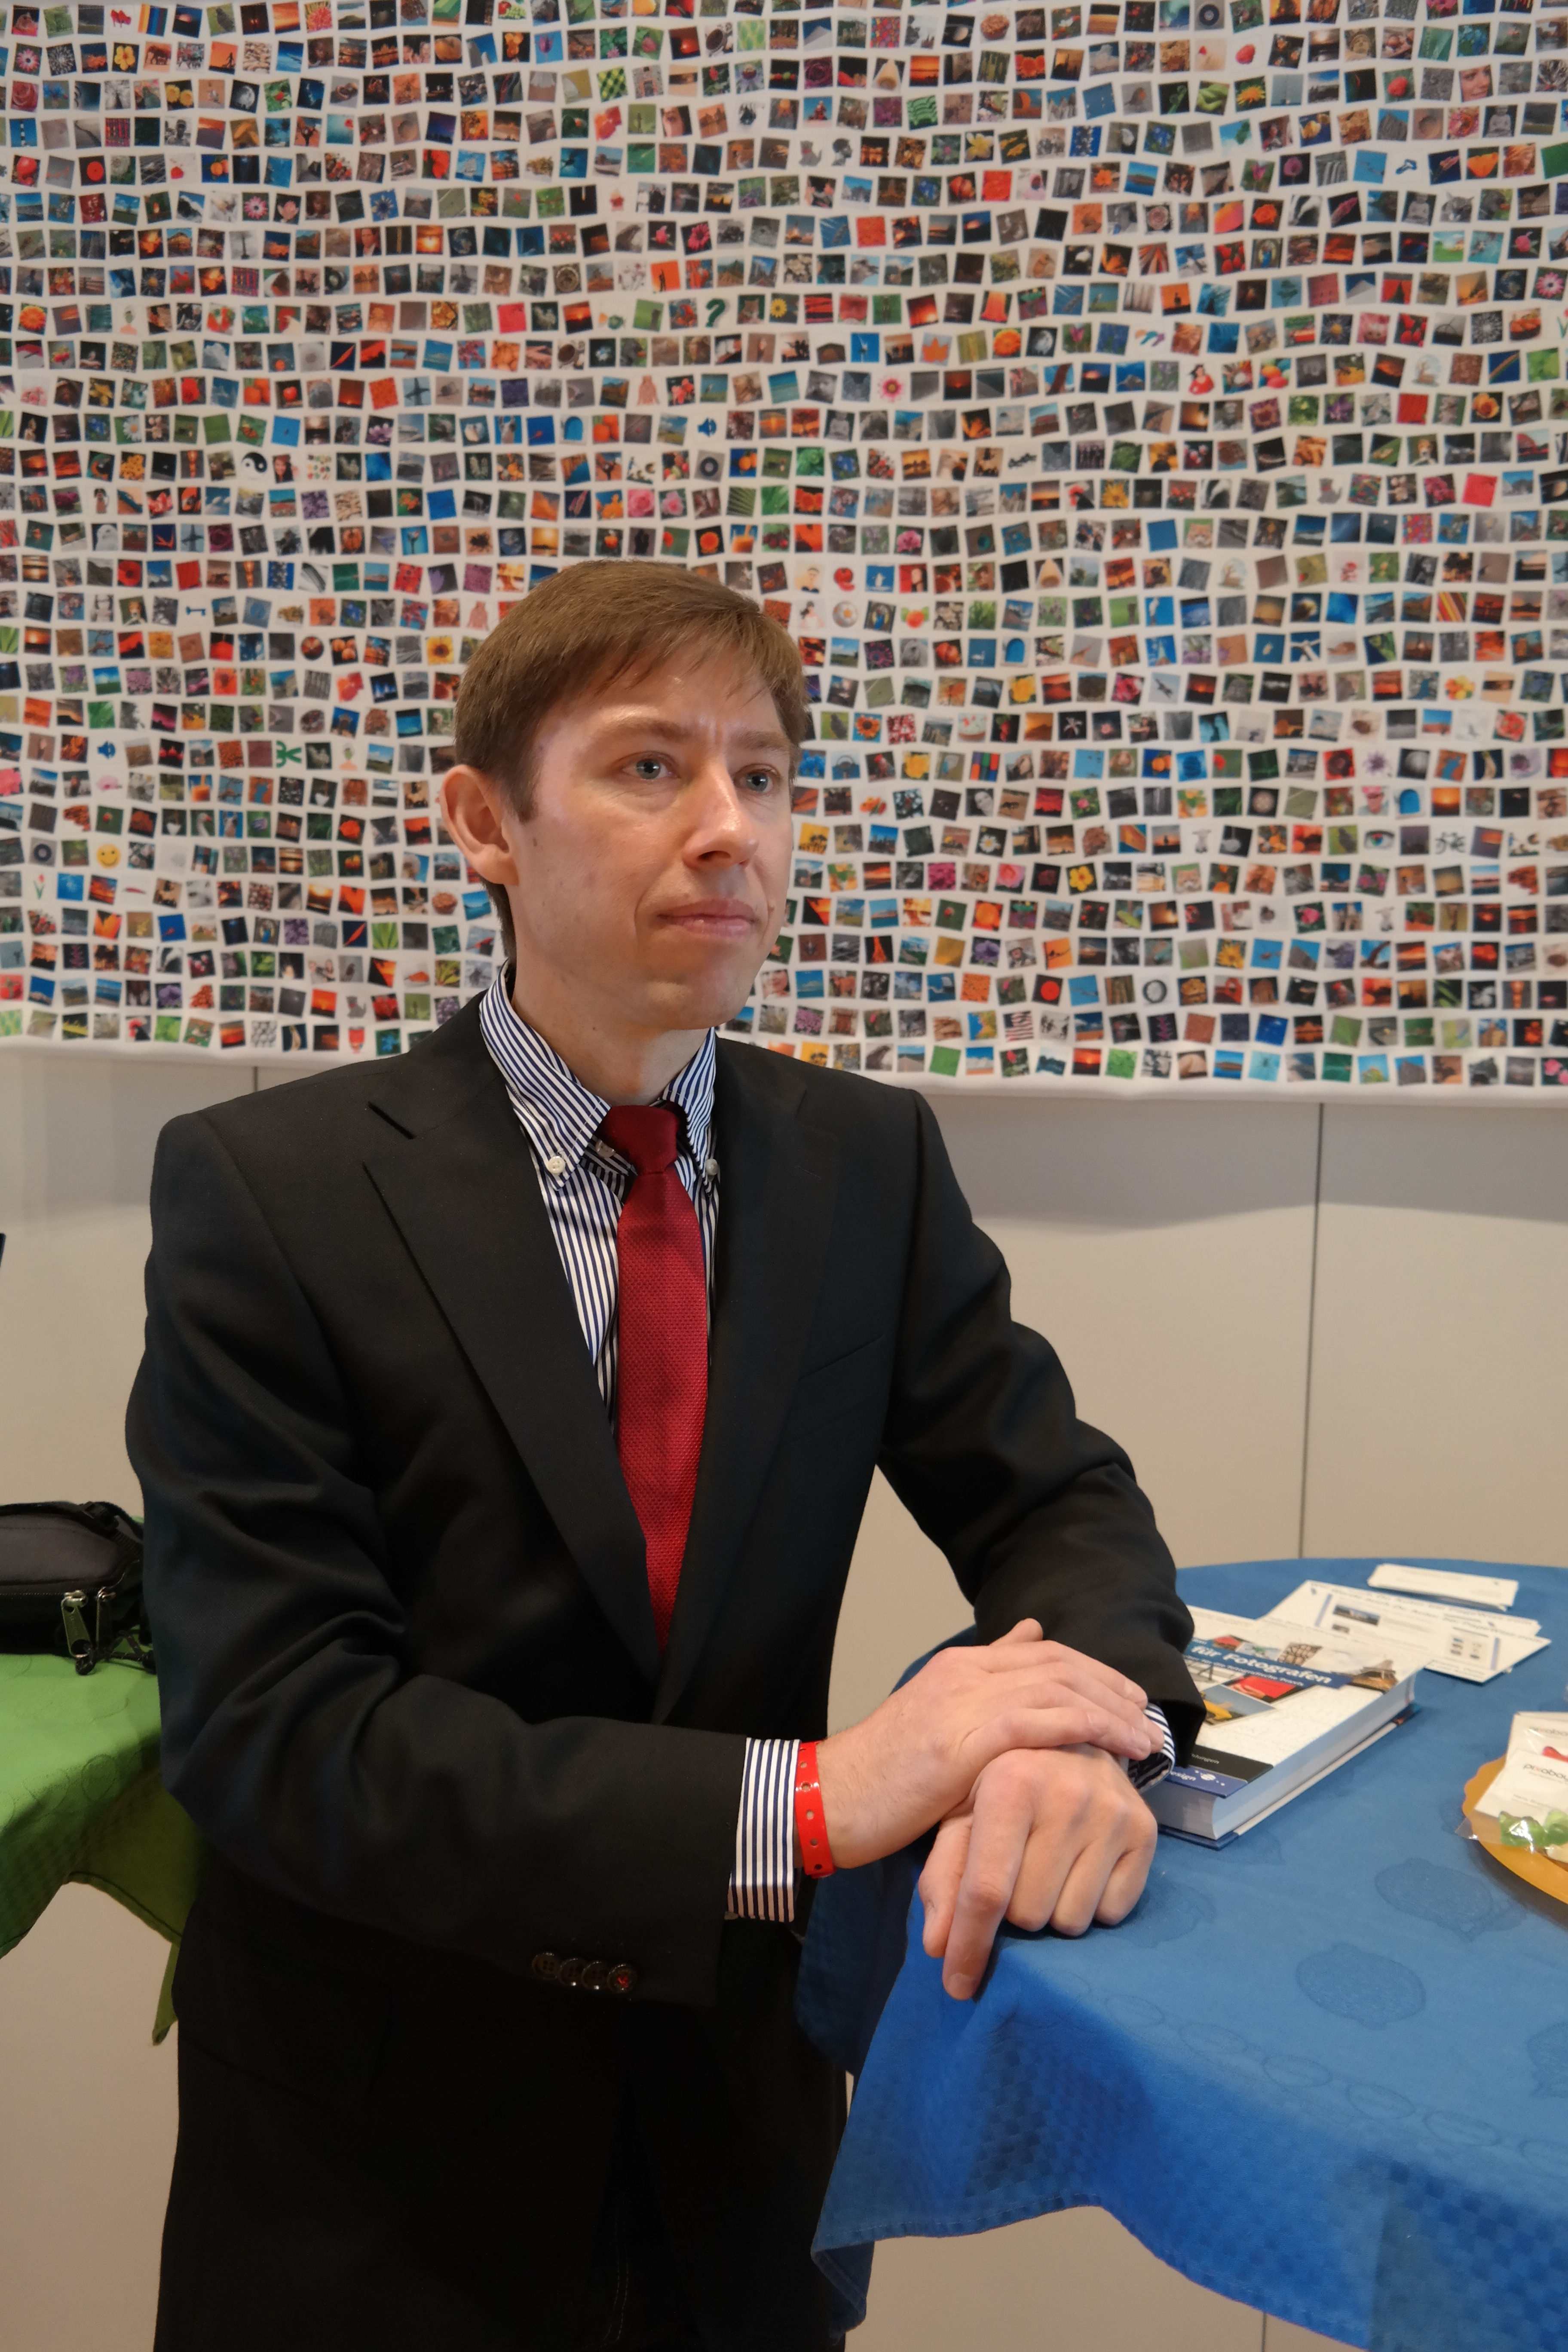
work, man, suit, tie, communication, commitment, professional, profession, fair, service, official, entrepreneur, employment, imagine, pixabay, trade fair stand, world of work, tie holder, business executive, public relations, public speaking